Connecticut Route 156

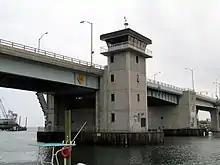
Drawbridge carrying CT 156 over the Niantic River between East Lyme and Waterford

Route 156 begins at an intersection with Route 82 in southeastern East Haddam and heads southeast into Lyme. It continues south through Lyme into Old Lyme. In Old Lyme, it continues south, intersecting I-95 and US 1. It then continues south and southeast along the Connecticut River, turning east at Long Island Sound and proceeding along the shore before turning northeast through the South Lyme section of Old Lyme and crossing into East Lyme. It continues east through southern East Lyme past Niantic Bay before crossing the Niantic River into Waterford. In Waterford, it continues east and northeast to end at an intersection with US 1. Although much of the route follows a north-south trajectory, the entire road is signed east-west.